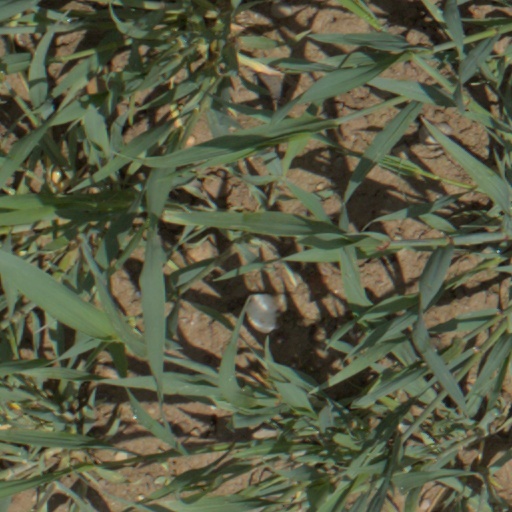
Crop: wheat